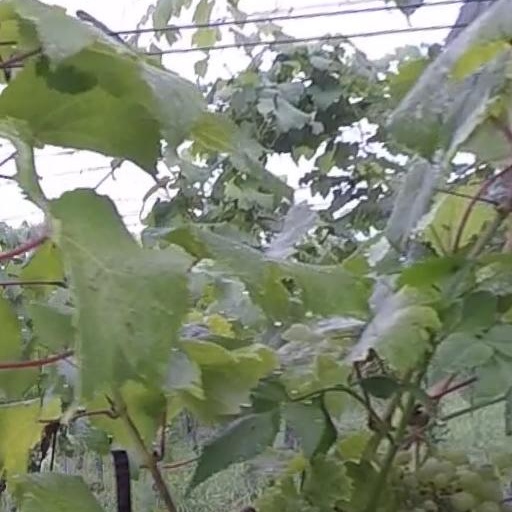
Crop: grape